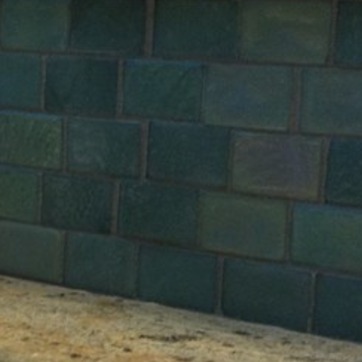
Material: tile